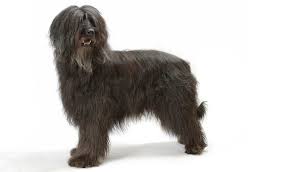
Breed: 230-n000041-briard